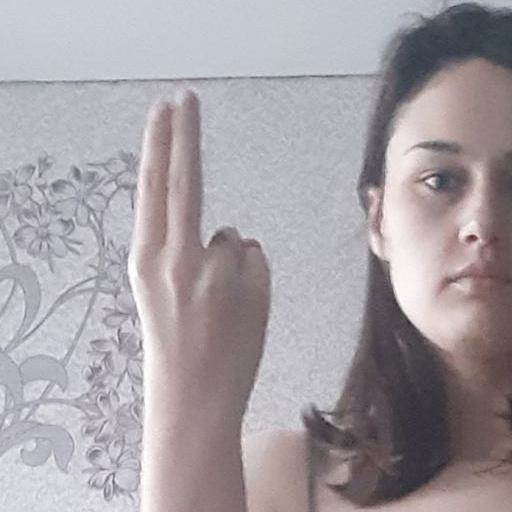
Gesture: two_up_inverted